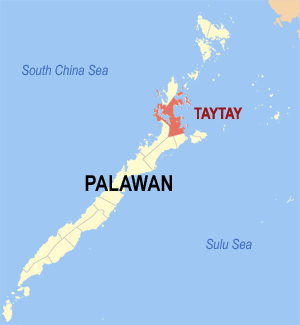
Taytay est une ville de 1ʳᵉ classe de la province de Palawan aux Philippines. Selon le recensement de 2015 elle compte 75 165 habitants.